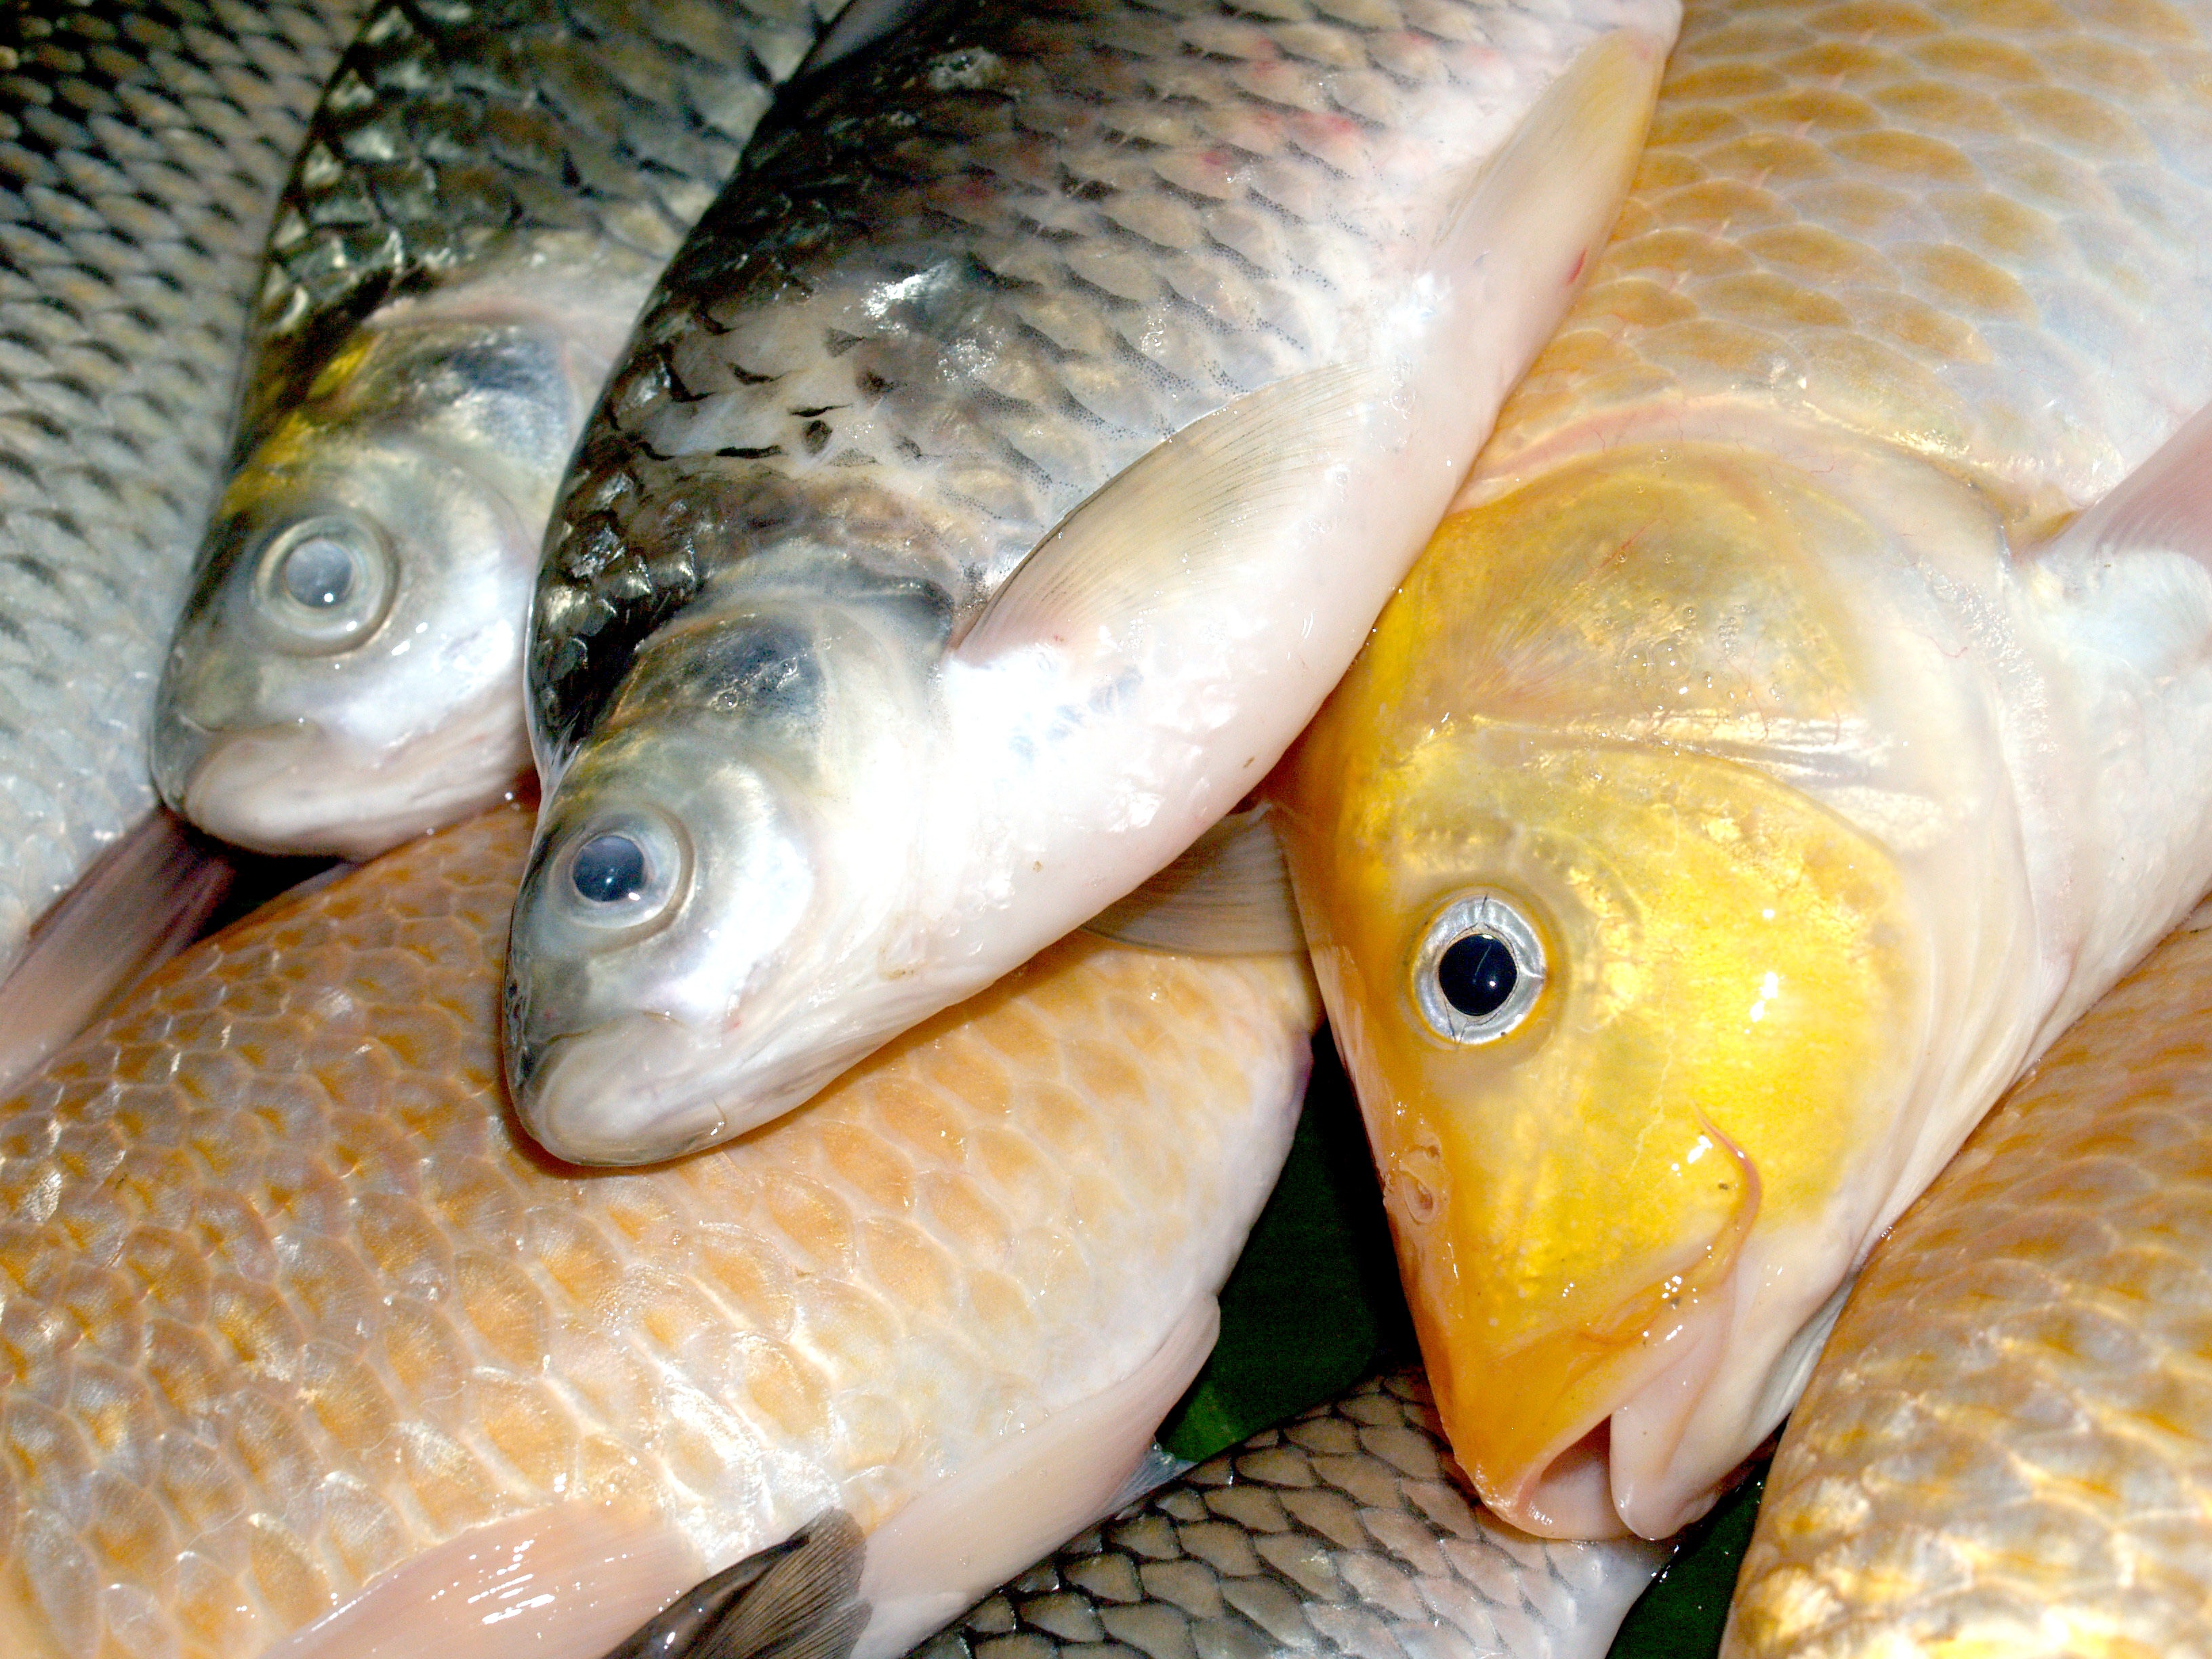
water, white, animal, river, bleak, wildlife, antenna, meal, food, cooking, ingredient, fishing, perch, studio, fresh, object, fish, silver, vertebrate, raw, disguise, koi, carp, scales, milkfish, bream, catch, species, chordata, ruff, pike, freshwater, masking, roach, carpio, cypriniformes, bullhead, cyprinidae, feeler, zander, chub, camouflag, cultratus, actinopterygii, crucian, rudd, cyprinus, sazan, pelecus, tilapia, common rudd